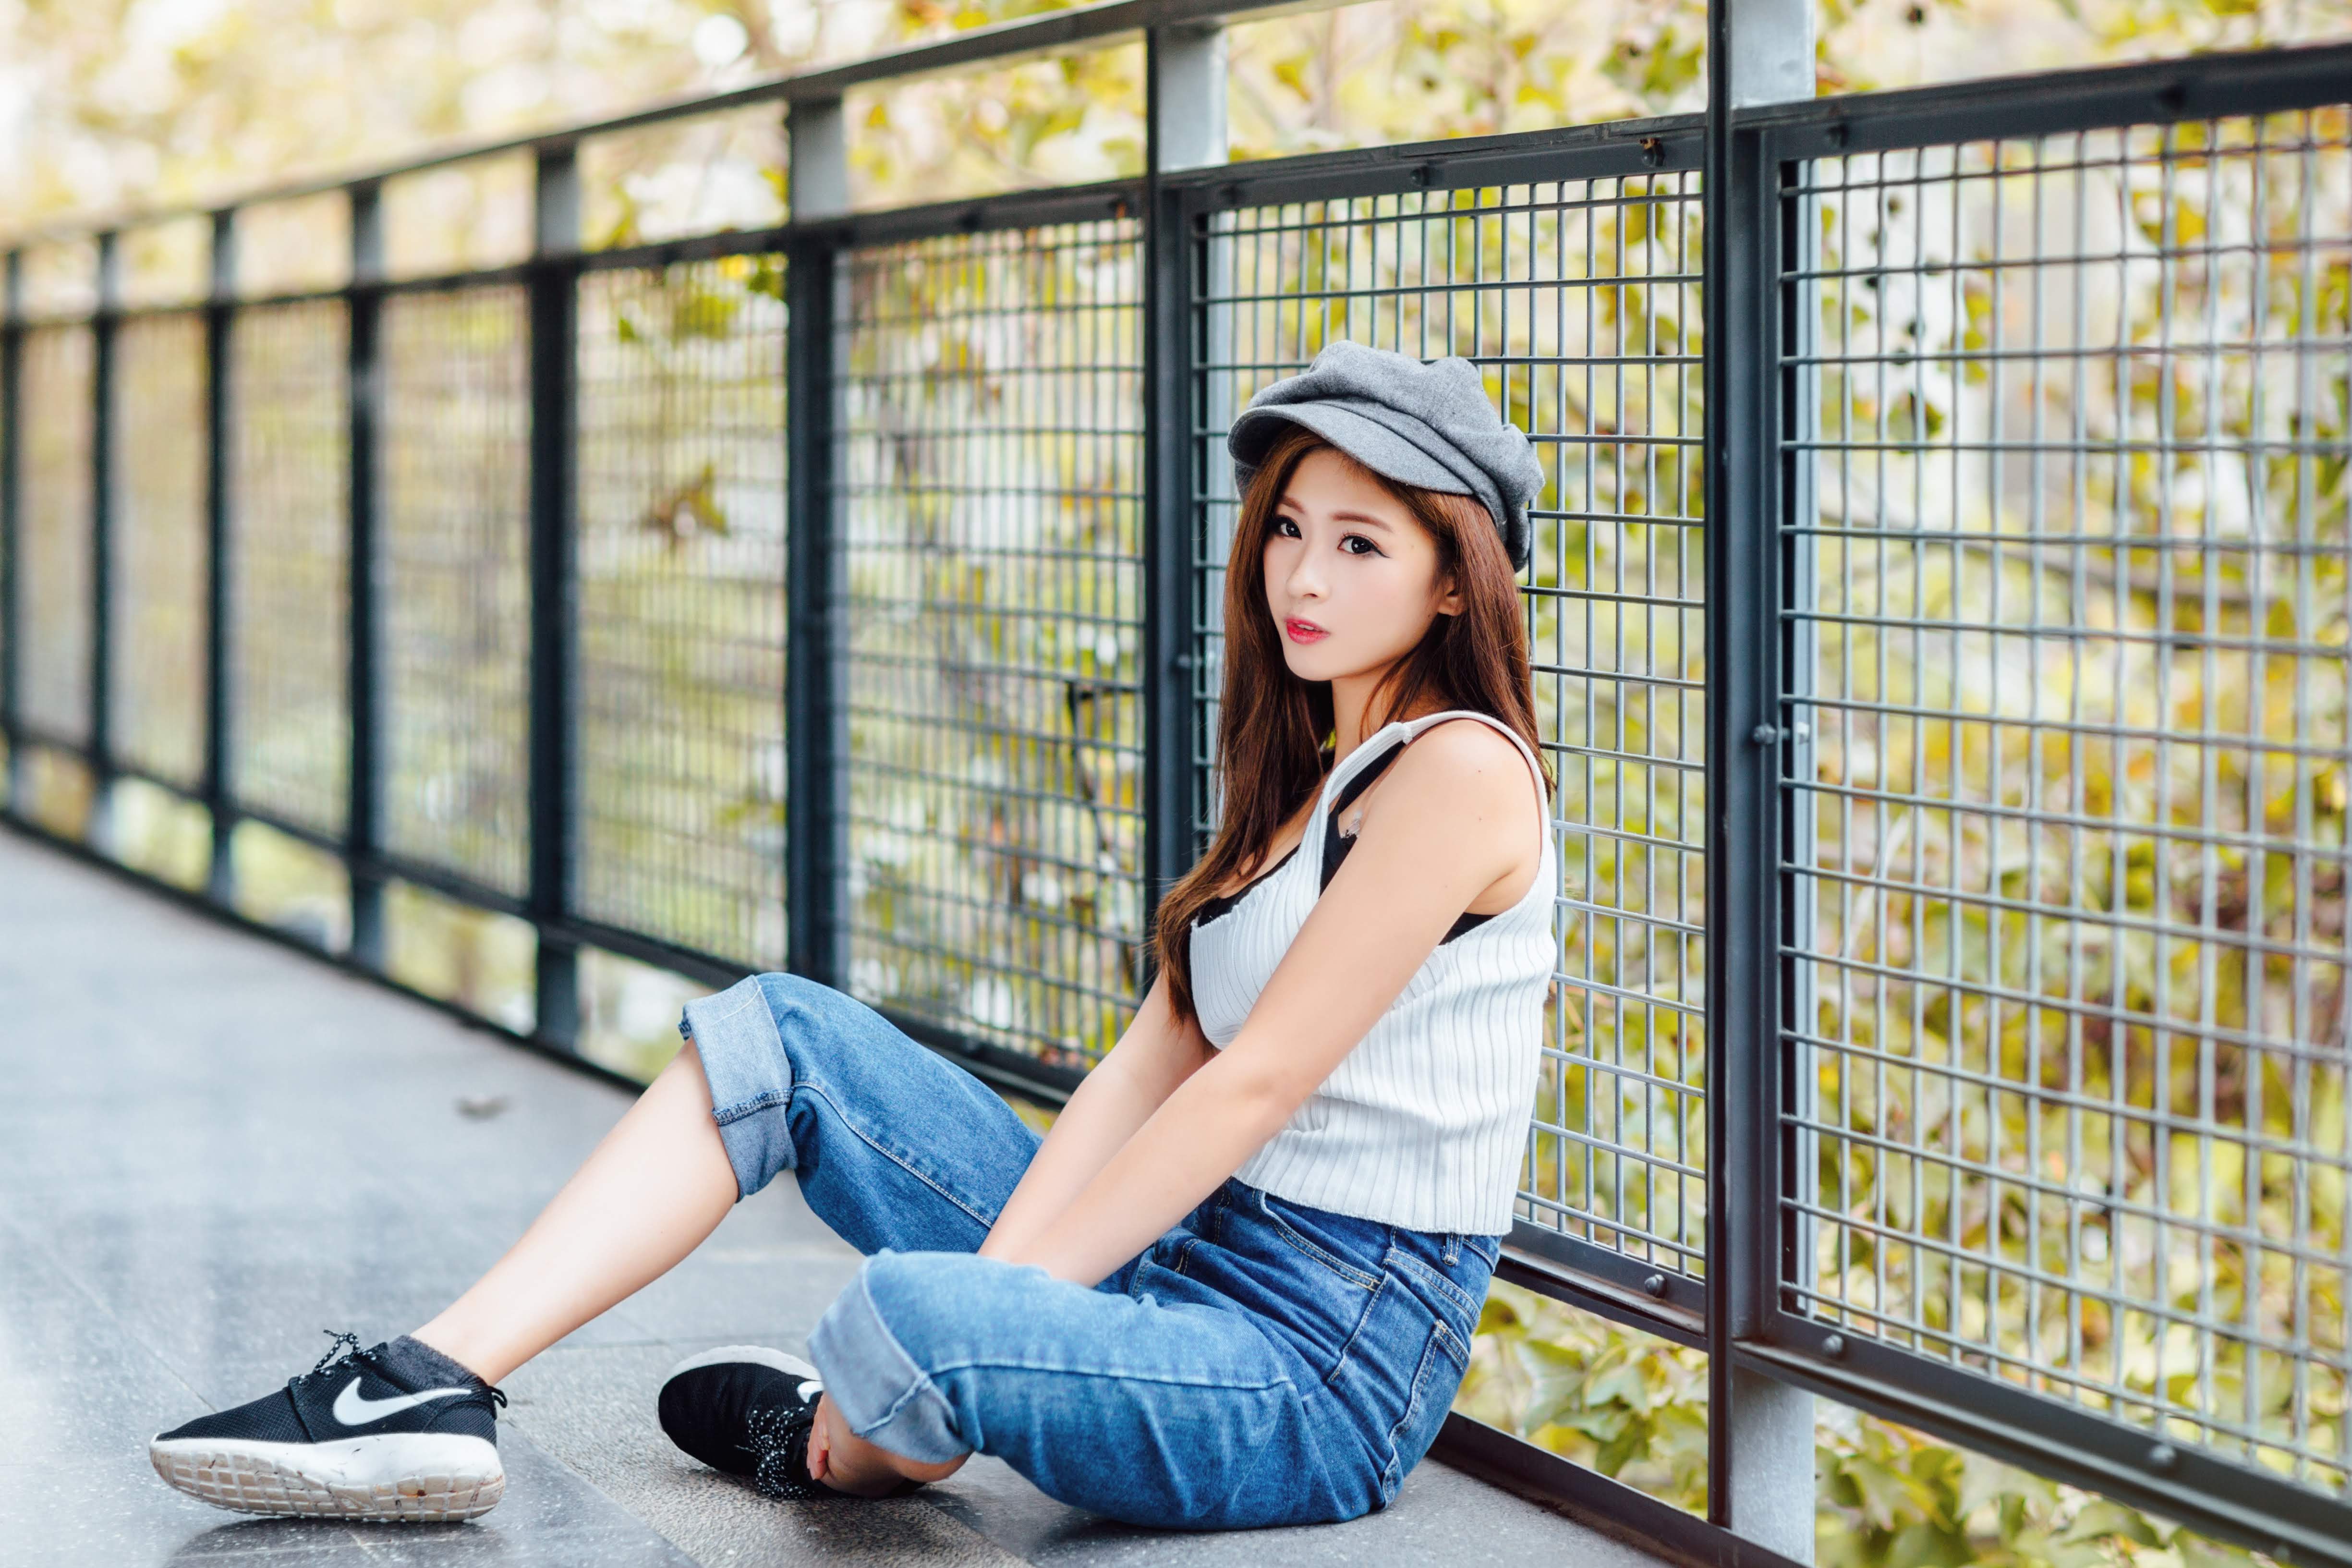
girl, sexy, asian, street fashion, beauty, yellow, footwear, fashion, sitting, jeans, denim, lip, shoe, headgear, photography, beanie, leg, model, textile, cap, portrait photography, photo shoot, fashion accessory, waist, style